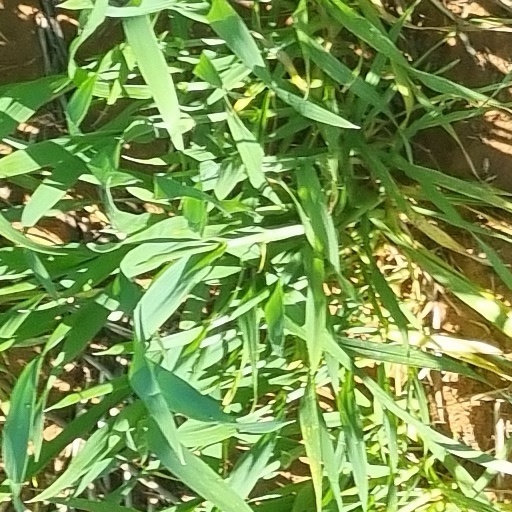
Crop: wheat